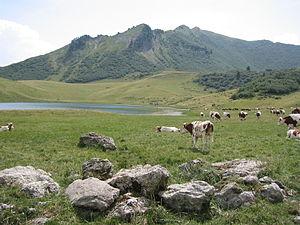
Le Lac de Roy (Haute-Savoie, France) (orientation Sud-ouest). A gauche, la Pointe d'Uble.
Le lac de Roy se trouve en Haute-Savoie, dans la vallée du Giffre.